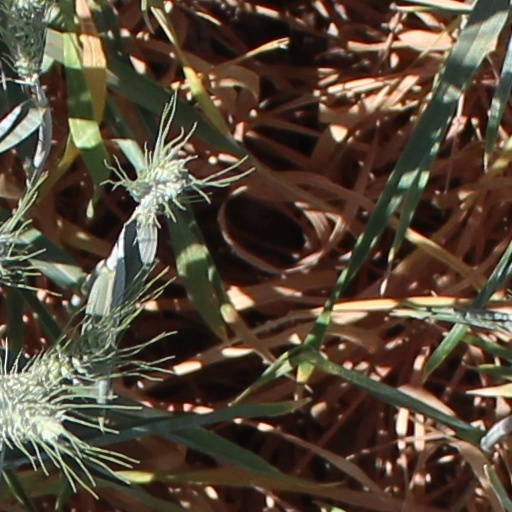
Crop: wheat